Battle of Nivelle

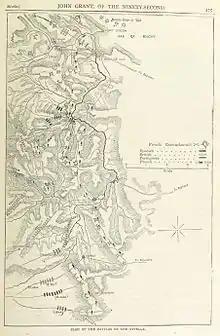
A map of the battle

Arrayed in front of the course of the River Nivelle, whose route was marked by a series of hills on which the French had built strong defensive positions or redoubts, was the French army under Marshal Soult. Soult's lines stretched from the shores of the Atlantic on the French right flank to the snow-covered pass of Roncesvalles on the left, a perimeter of about twenty miles. With only 50,000 men, Soult was stretched to an almost impossible point. This also meant that he could not hold troops back as reserves, something which might have turned the tide of the battle. As Soult moved back to his base at Bayonne, his position strengthened but he was not quick enough and Wellington caught him up.